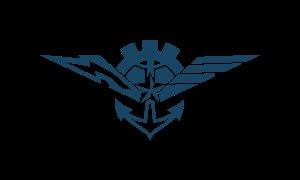
L’ECE est l'une des 205 écoles d'ingénieurs françaises accréditées au 1ᵉʳ septembre 2019 à délivrer un diplôme d'ingénieur.